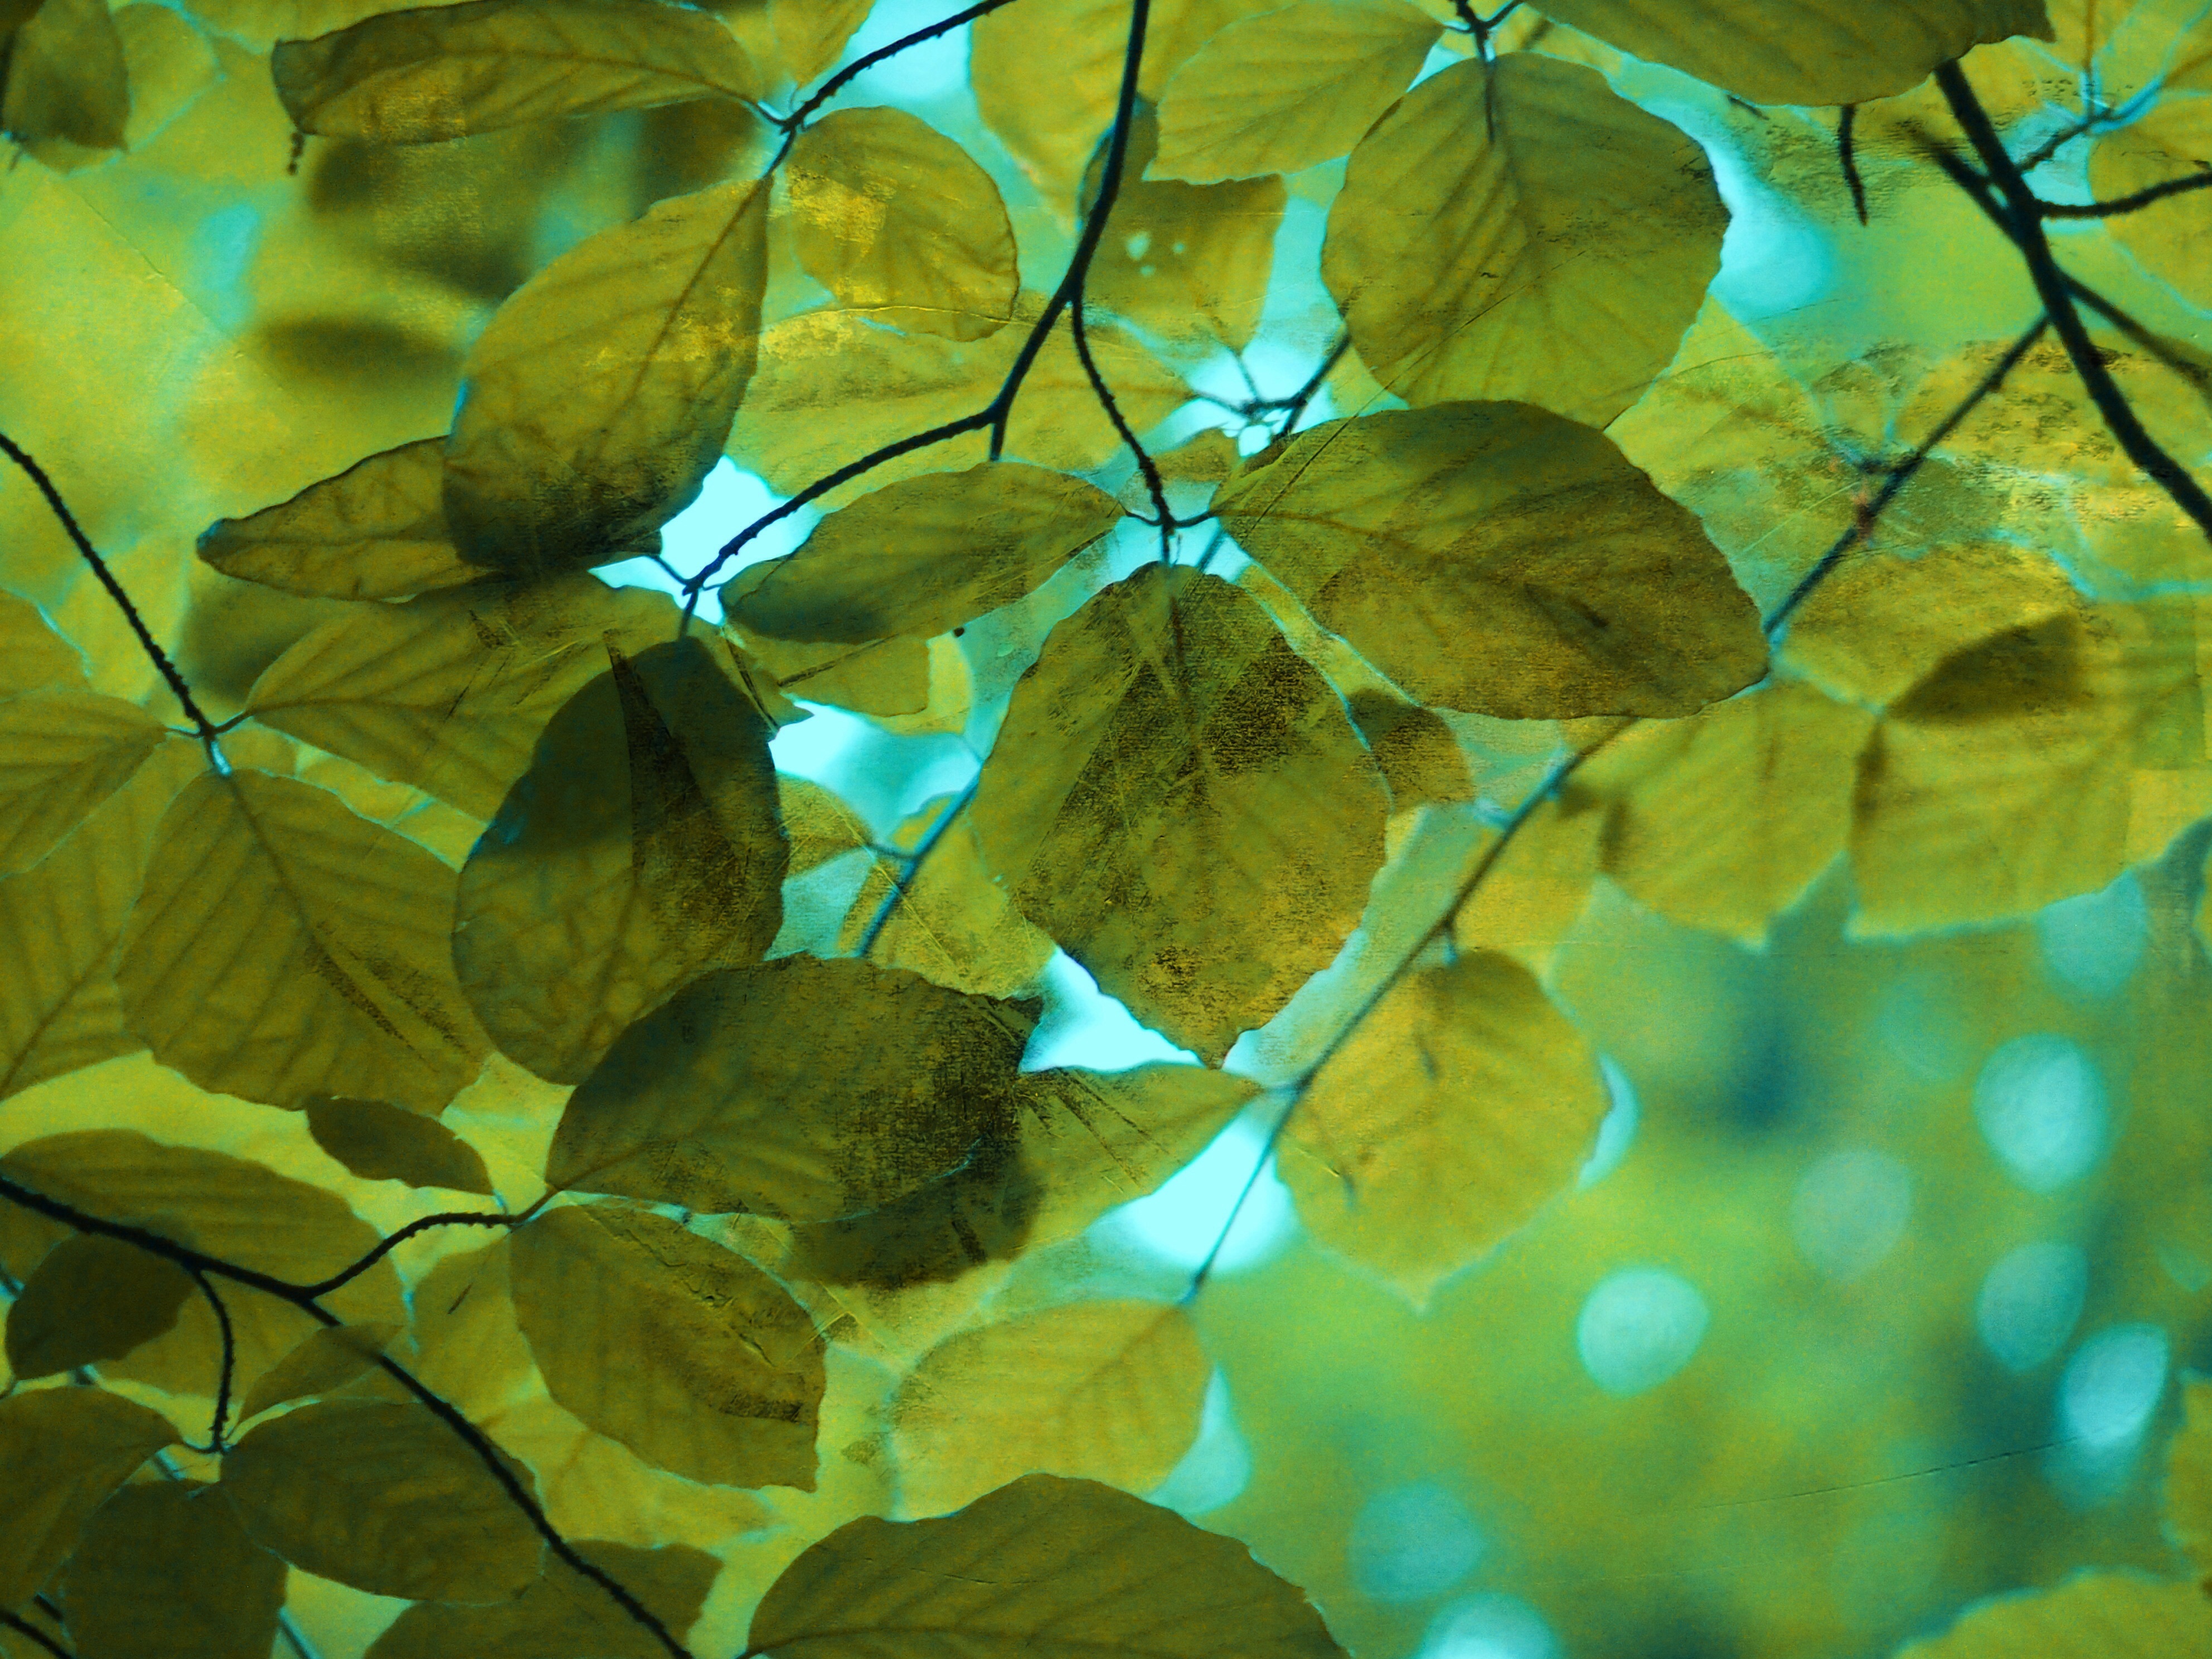
tree, nature, forest, branch, plant, sunlight, leaf, flower, green, autumn, trees, deciduous tree, leaves, flowering plant, woody plant, land plant